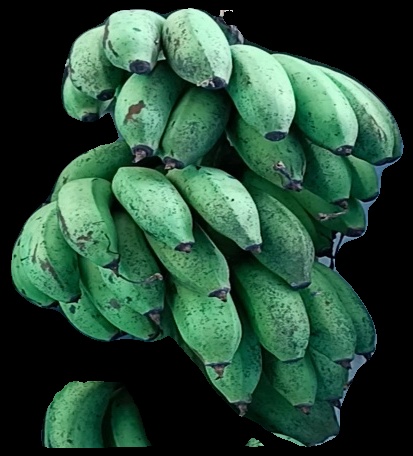
Variety: rasbale
Grade: grade2